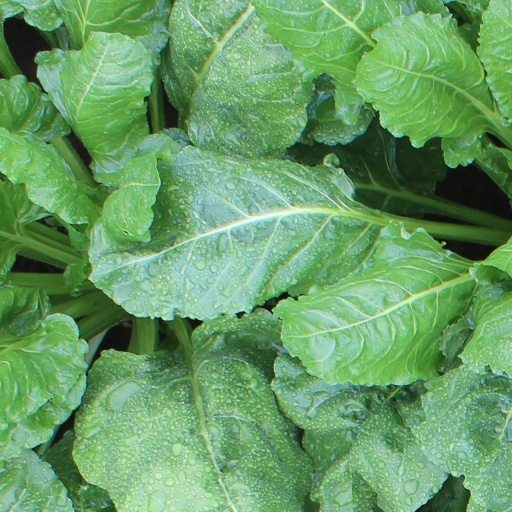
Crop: sugar beet